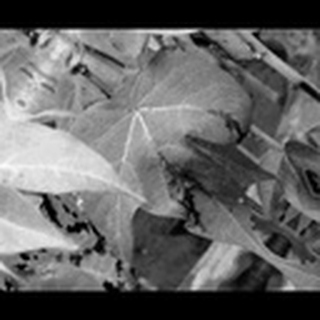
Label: cotton_bacterial_blight